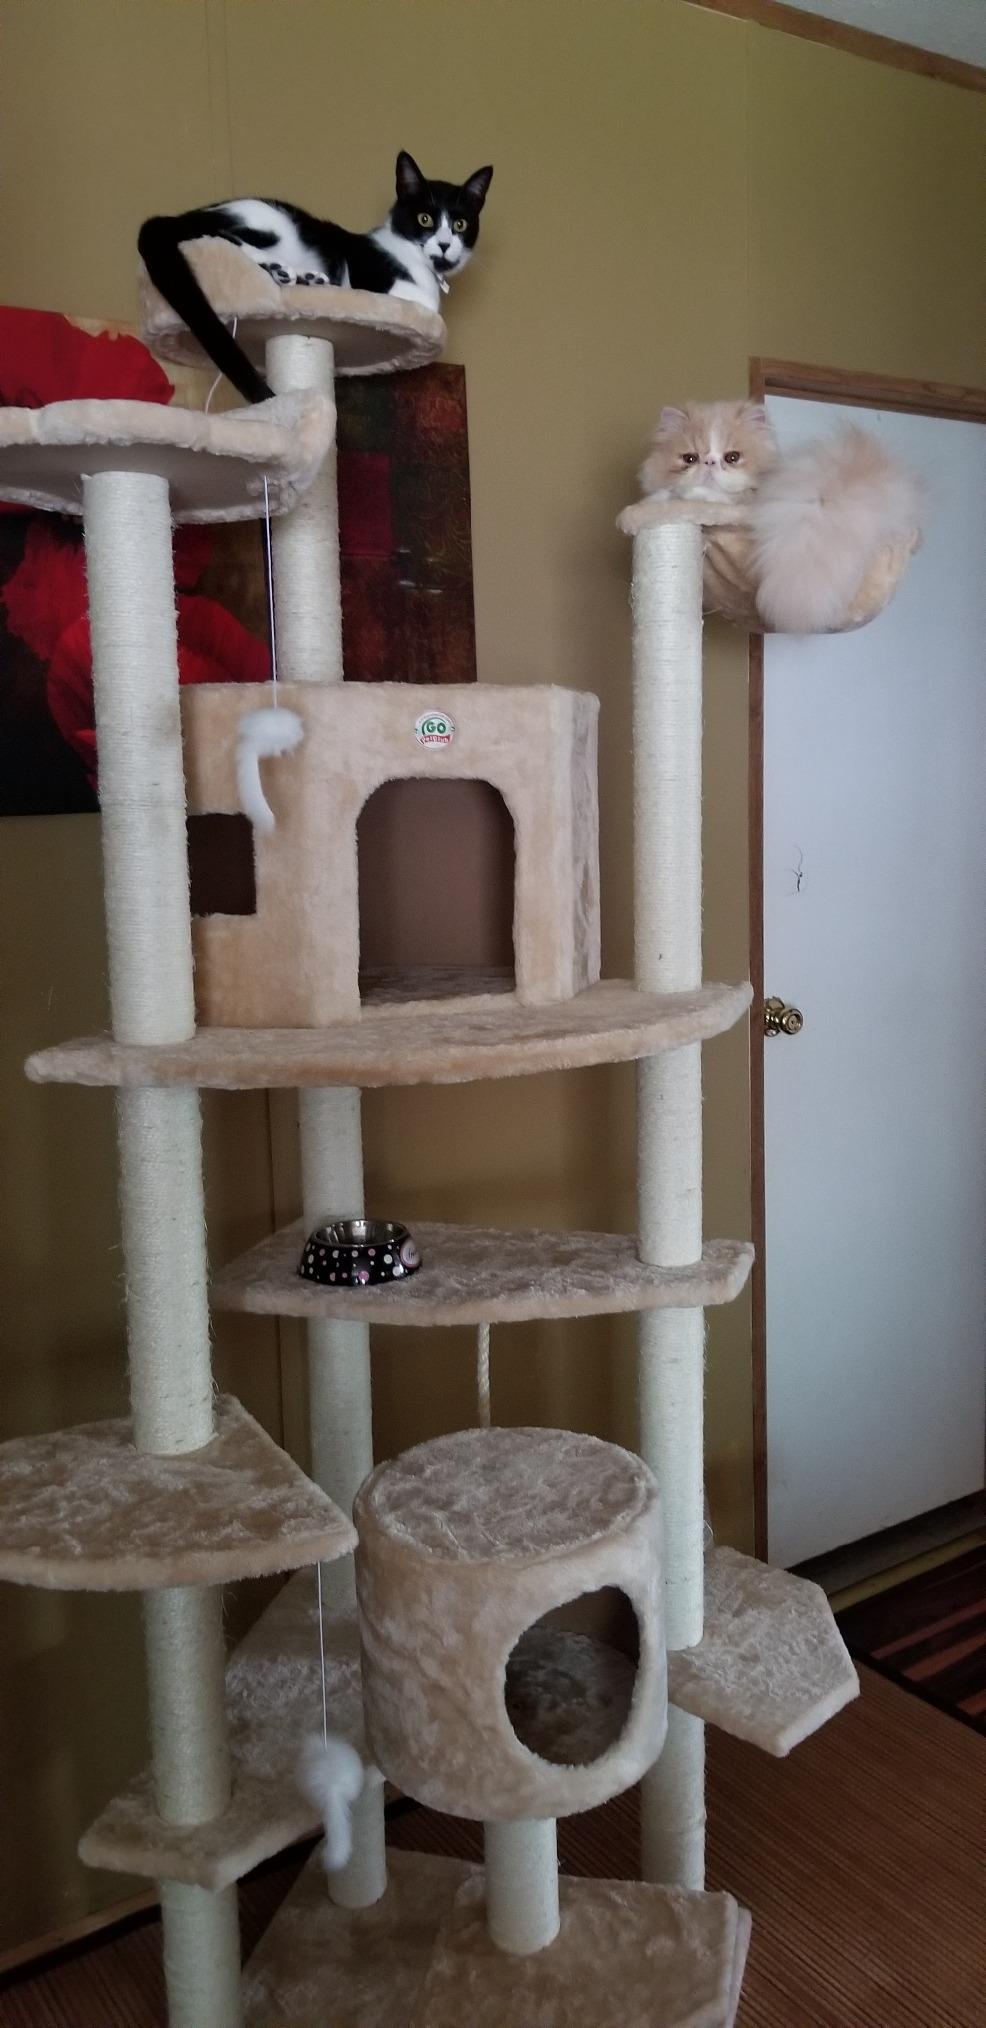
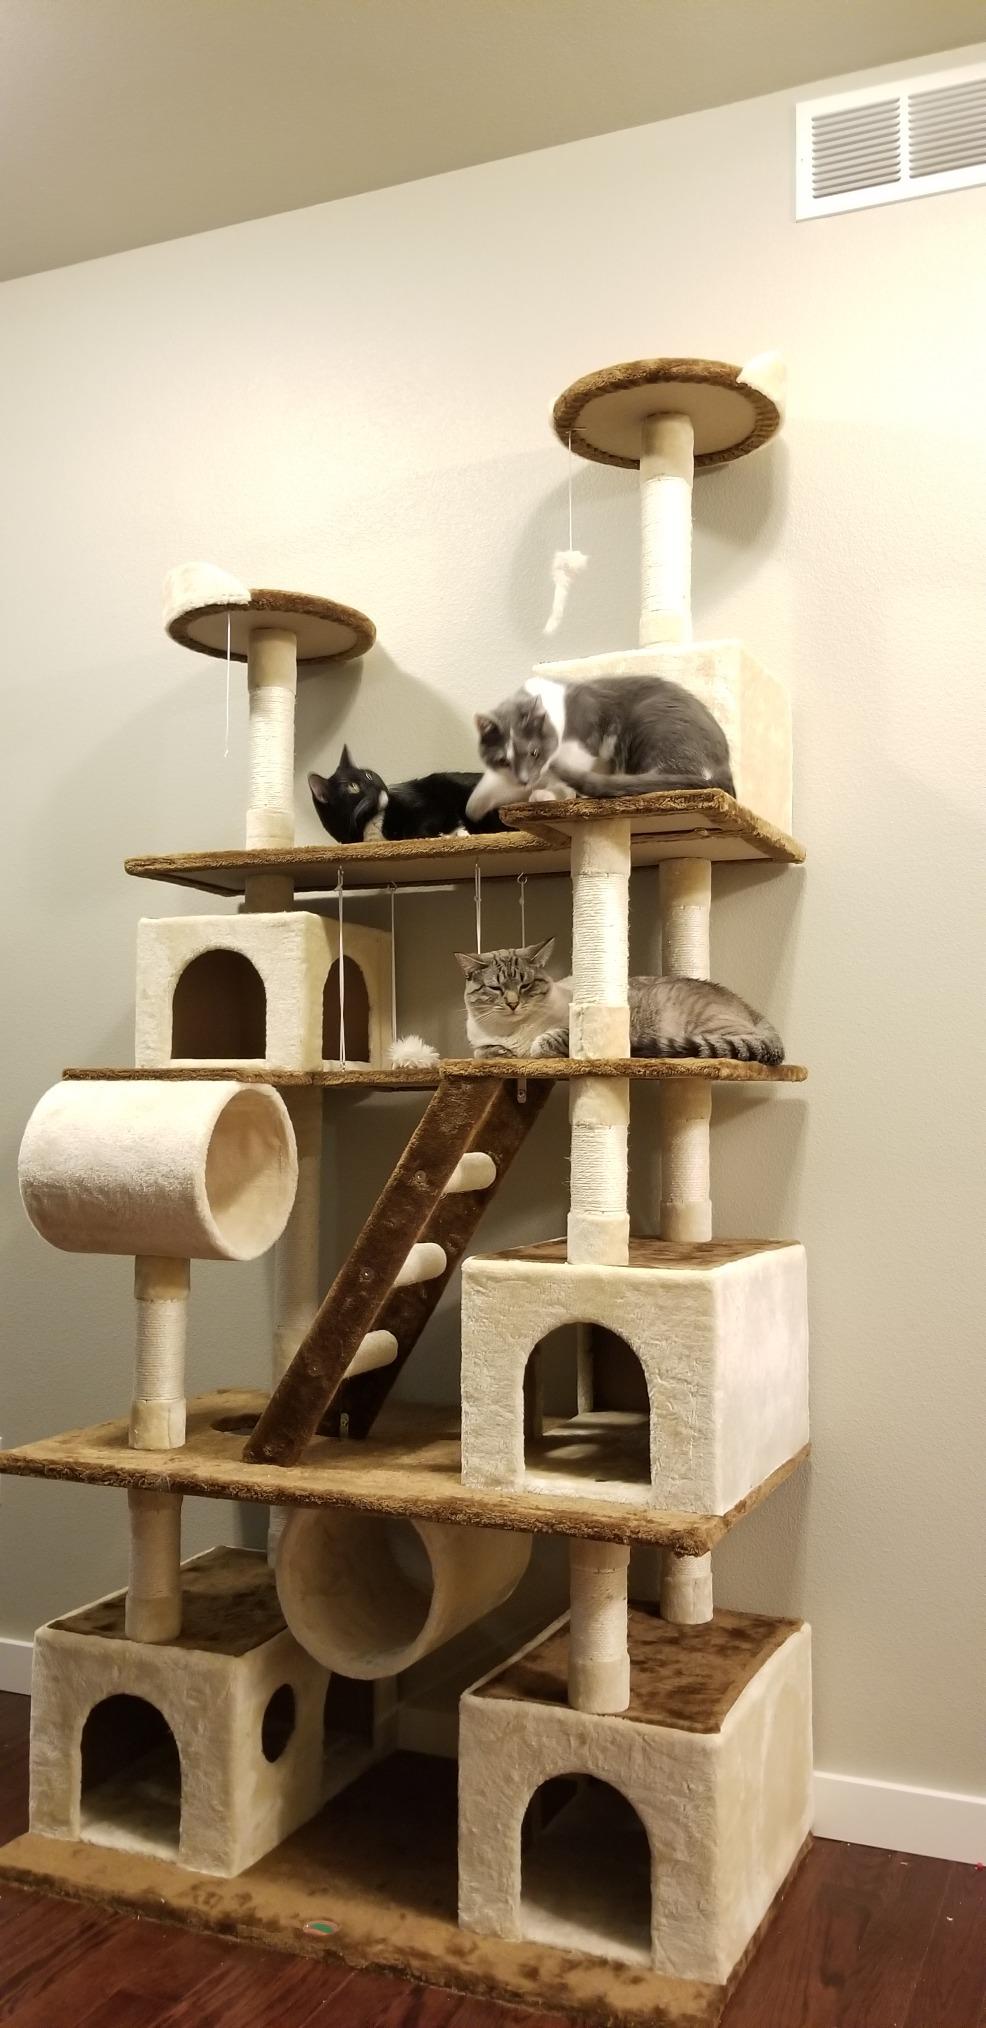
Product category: items_cat tree
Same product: no